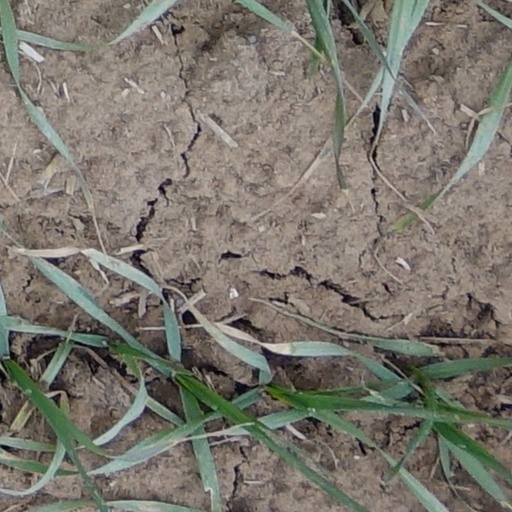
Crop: wheat